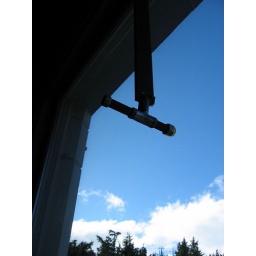
Timberline Lodge - This rod with adjustable screw holds the glass in place in violent winds on the mountain